Bathampton Down

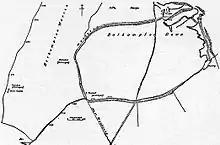
Wansdyke and other earthworks at Bathampton Down

The first evidence of human activity is from the Mesolithic period and consists of a dispersed collection of flint finds, including hammerstones, cores, fragments of axes and arrowheads. The remains of a stone circle were described in the 19th century; however no evidence remains.